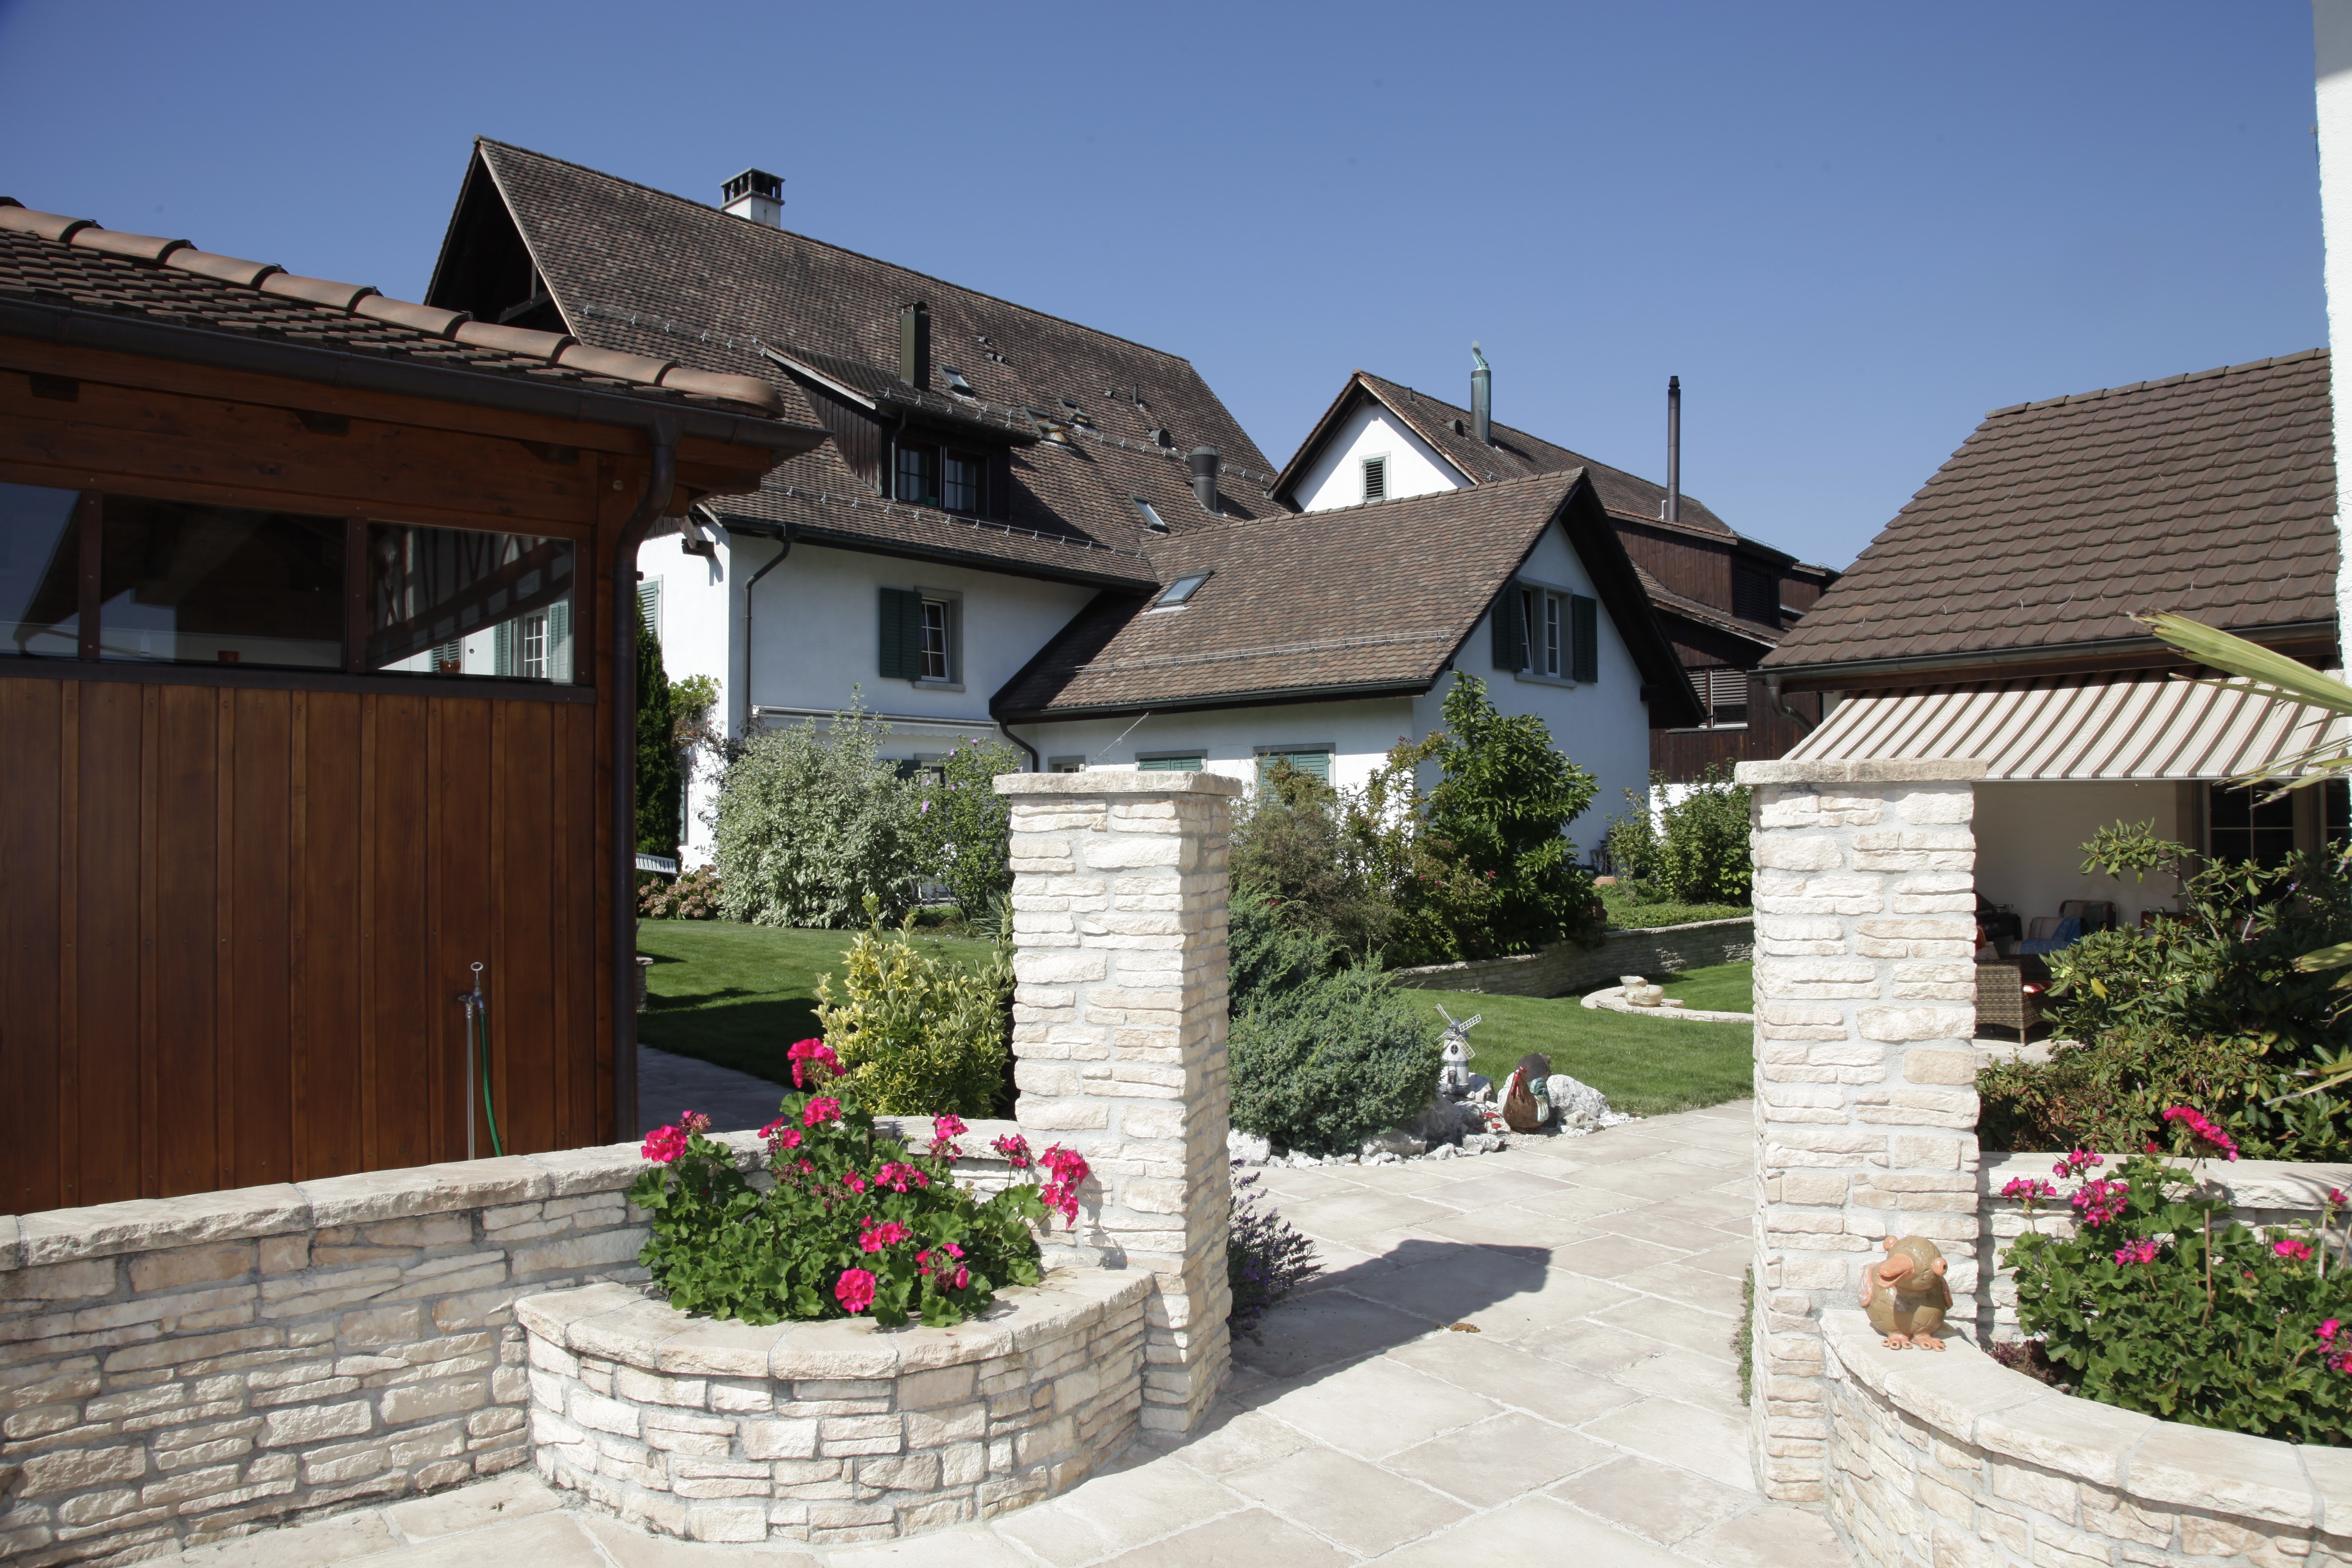
manor, villa, house, roof, home, walkway, village, cottage, backyard, facade, property, farmhouse, switzerland, estate, yard, input, siding, hof, real estate, residential area, outdoor structure, r mlang, renovated home